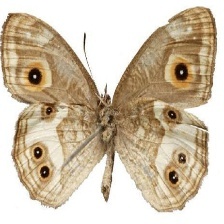
Species: WOOD SATYR
Butterfly family (ImageNet category): ringlet